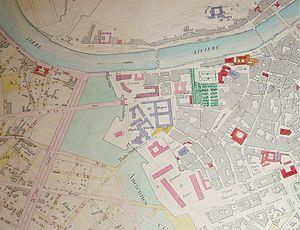
Extrait du plan de la ville de Grenoble en 1878. Au centre de la photo, en violet, les hopitaux civils et militaires de la ville. Les fortifications visibles au centre de l'image sont celles du général Haxo (1832-1836). Elles bordaient encore la caserne de Bonne avant son déménagement plus au sud en 1884.
Le centre hospitalier universitaire Grenoble-Alpes est un centre hospitalier universitaire français. D'une capacité totale de 2 158 lits en 2015, c'est le principal établissement hospitalier de l'agglomération grenobloise et de l'Isère. Installé au centre du campus santé, le CHU de Grenoble reçoit tous les appels de l'ensemble des communes iséroises passés au 15, numéro téléphonique du Service d'aide médicale urgente via son centre de réception et de régulation des appels. Il est également en charge depuis 2011 du numéro national pour les appels d’urgence, le 114, destiné aux personnes sourdes et malentendantes.
Jules Girard, né en 1847 à Bourg-d'Oisans et mort le 22 avril 1919 à Grenoble est un chirurgien français.